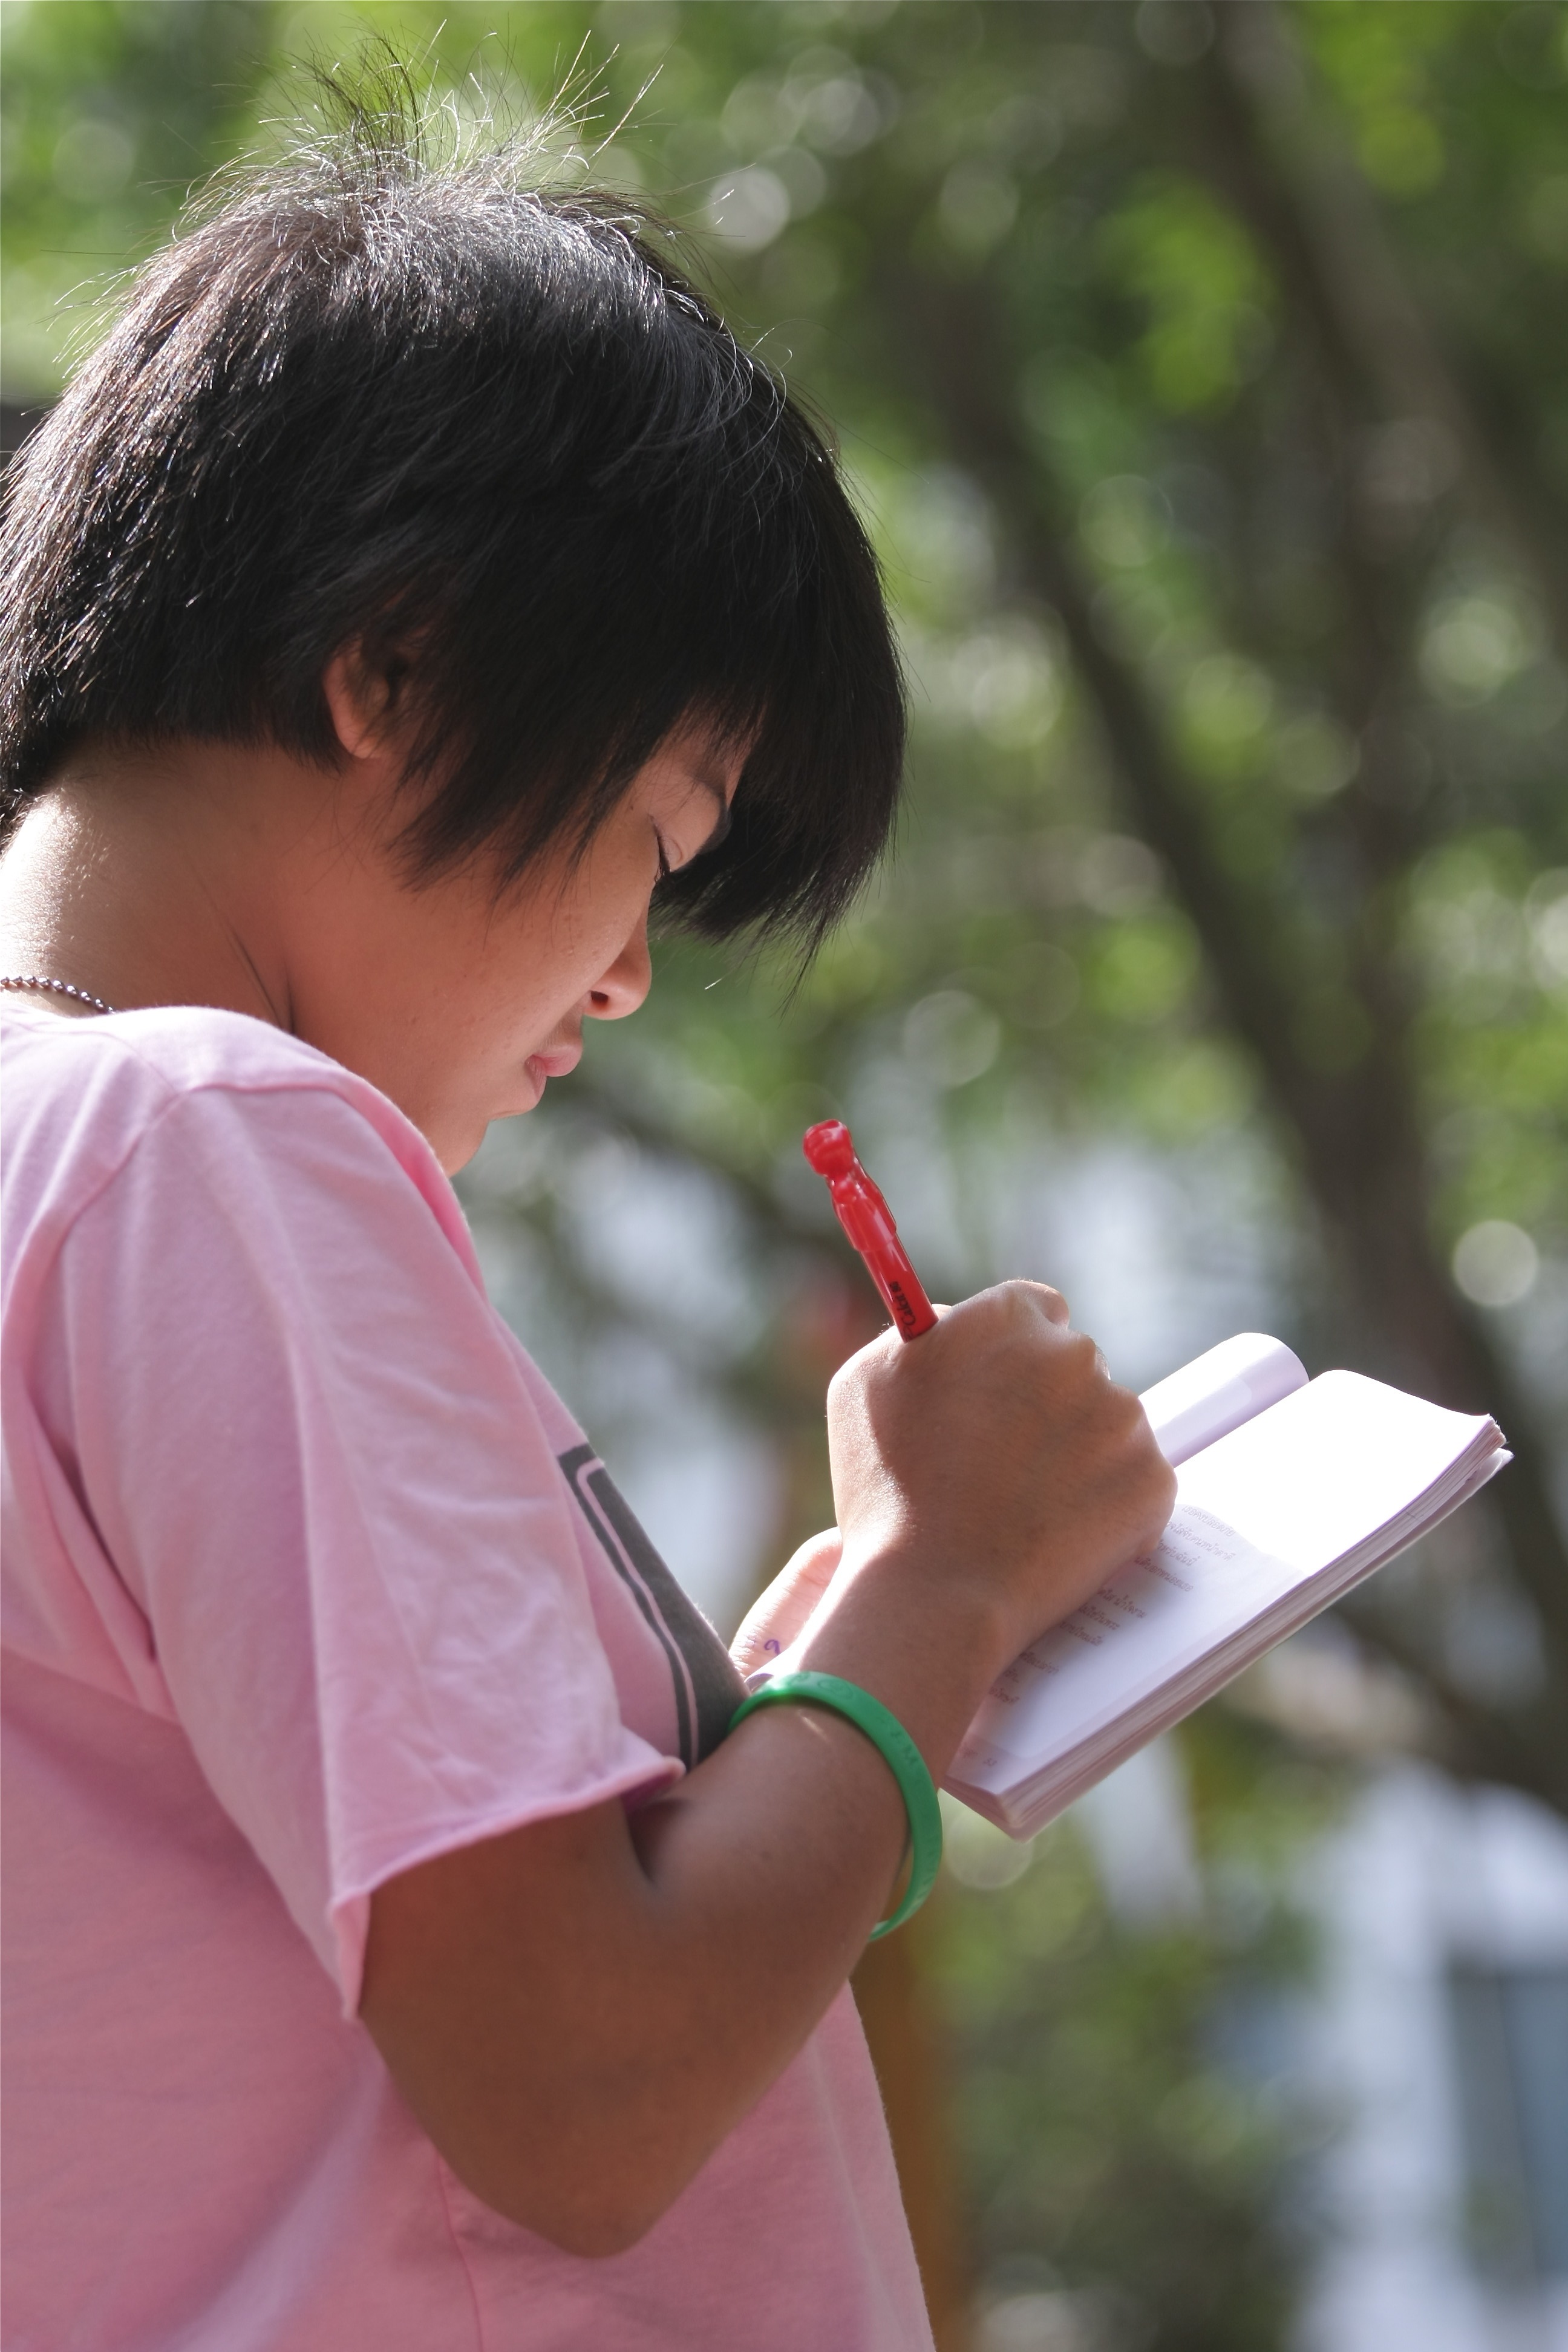
read, person, girl, woman, flower, diary, male, spring, child, lady, facial expression, beauty, emotion, dear, interaction, to write